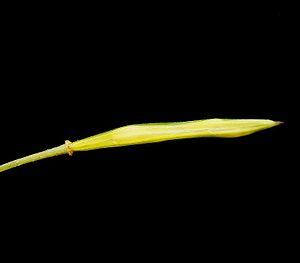
La Balsamine des bois, encore appelée Impatiente ne-me-touchez-pas est une plante herbacée annuelle de la famille des Balsaminacées.